Farrah Maalik

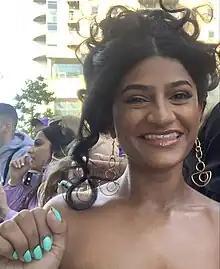
Farrah is introduced as the sister of Yasmine Maalik, played by Haiesha Mistry ("pictured").

"Hollyoaks" executive producer Bryan Kirkwood called Farrah "brilliant", saying, "No doubt she's going to be a divisive character, but I'm really proud of Krupa's performance – I think it's really strong, really unique and an original voice in soap. In Farrah's case, I would like her to be a role model". Whilst speaking at the Royal Television Society's 2017 panel "LGBTQ in Soap: Job Done?", Kirkwood said that he had avoided having Farrah have a storyline where she comes out to her Muslim family as it had already been done in BBC soap opera "EastEnders" through the character of Syed Masood (Marc Elliott), which Kirkwood believed had been done well, so the "Hollyoaks" producers decided to have a "modern Muslim family" who accept their daughter. He added that "Farrah being accepted by her mum Misbah" could only have happened after the "EastEnders" storyline. Kirkwood revealed, "We were bringing in a Muslim family and we also wanted to bring in a new lesbian character to be an antagonist for Kim and Esther. So then we thought, why not bring in a lesbian character within a Muslim family?" Pattani said that she wanted to explore Farrah being herself, explaining, "She's a gay, Muslim woman with an androgynous look, which in itself is quite different from other characters in Hollyoaks. I'd like to see what comes across her path".